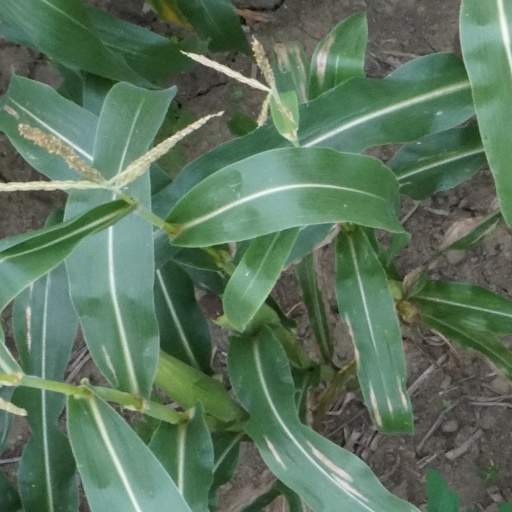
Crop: maize; corn